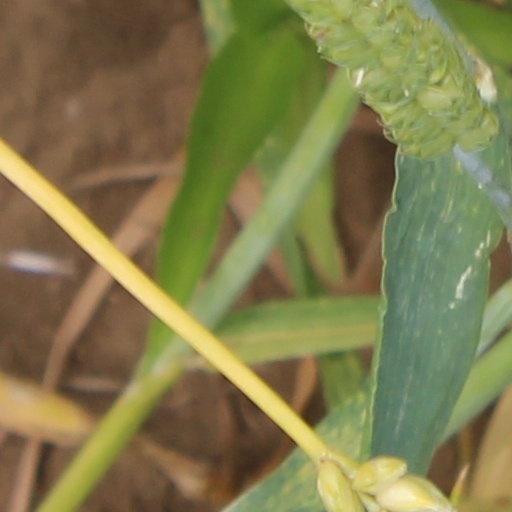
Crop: wheat